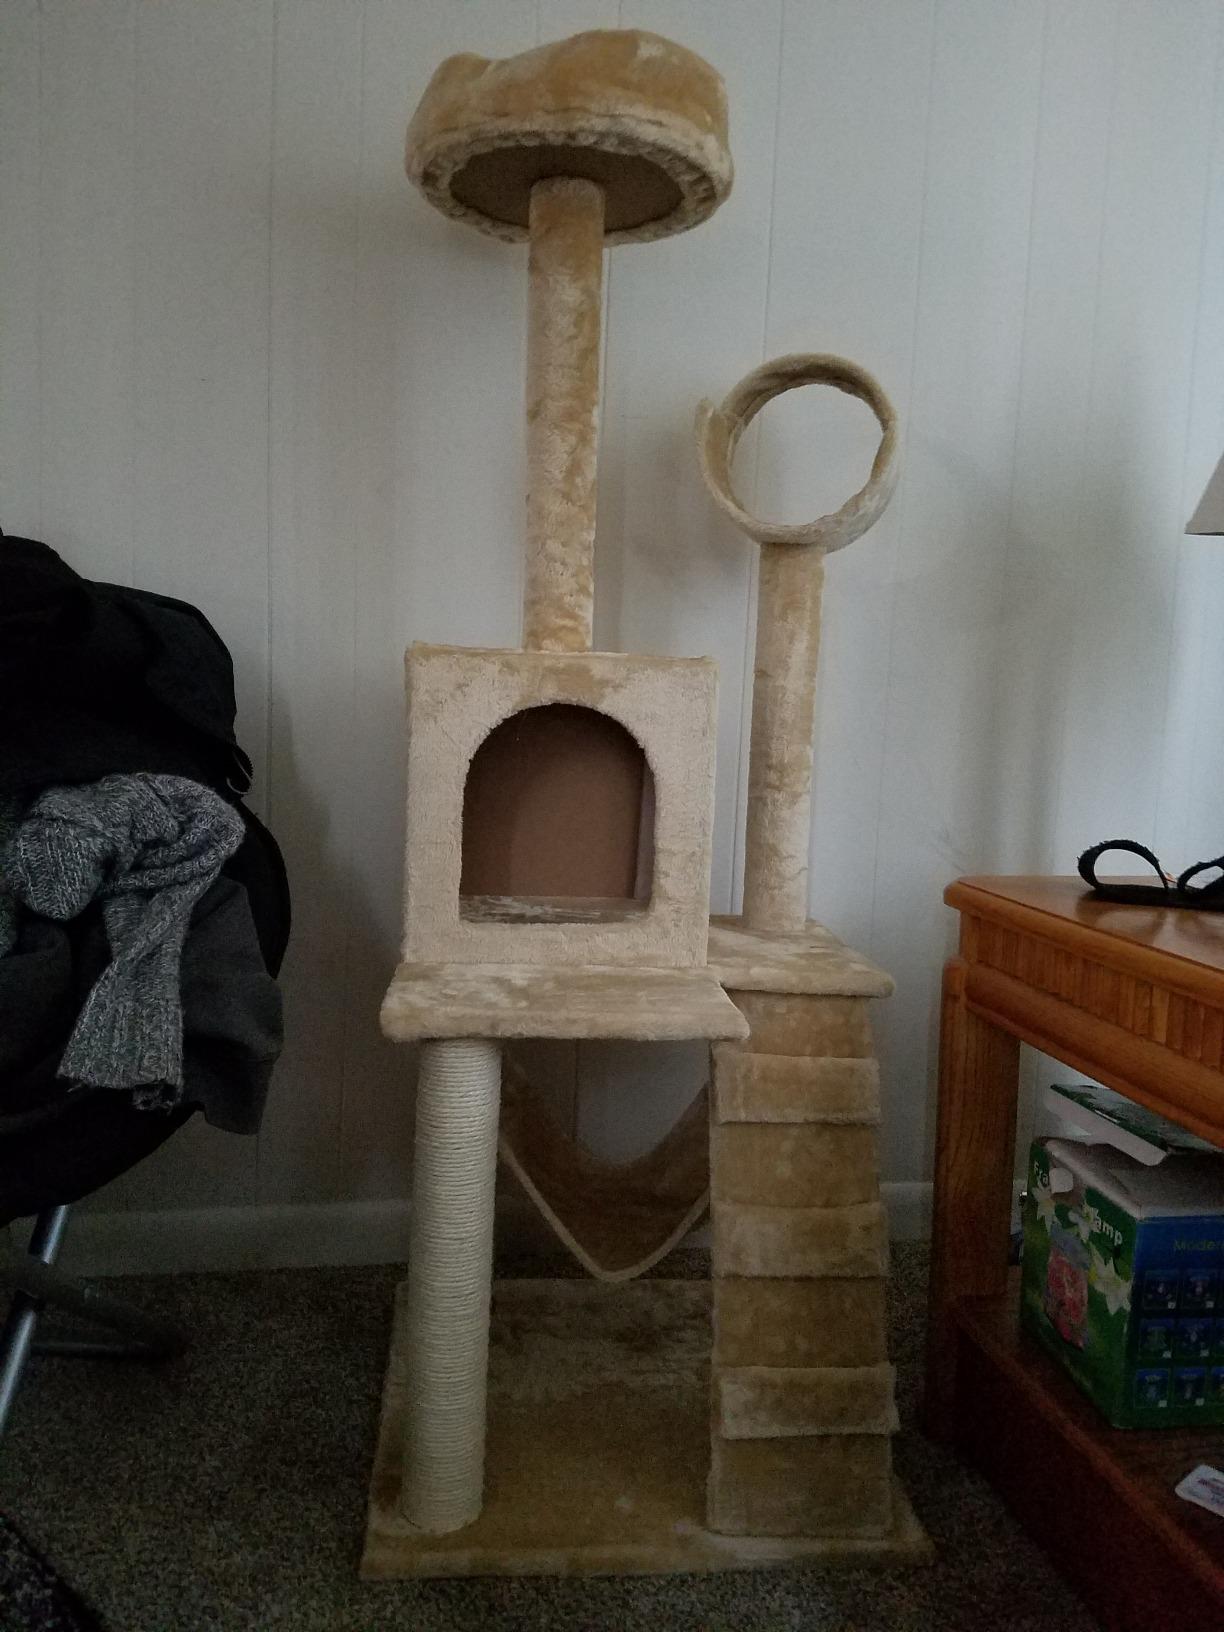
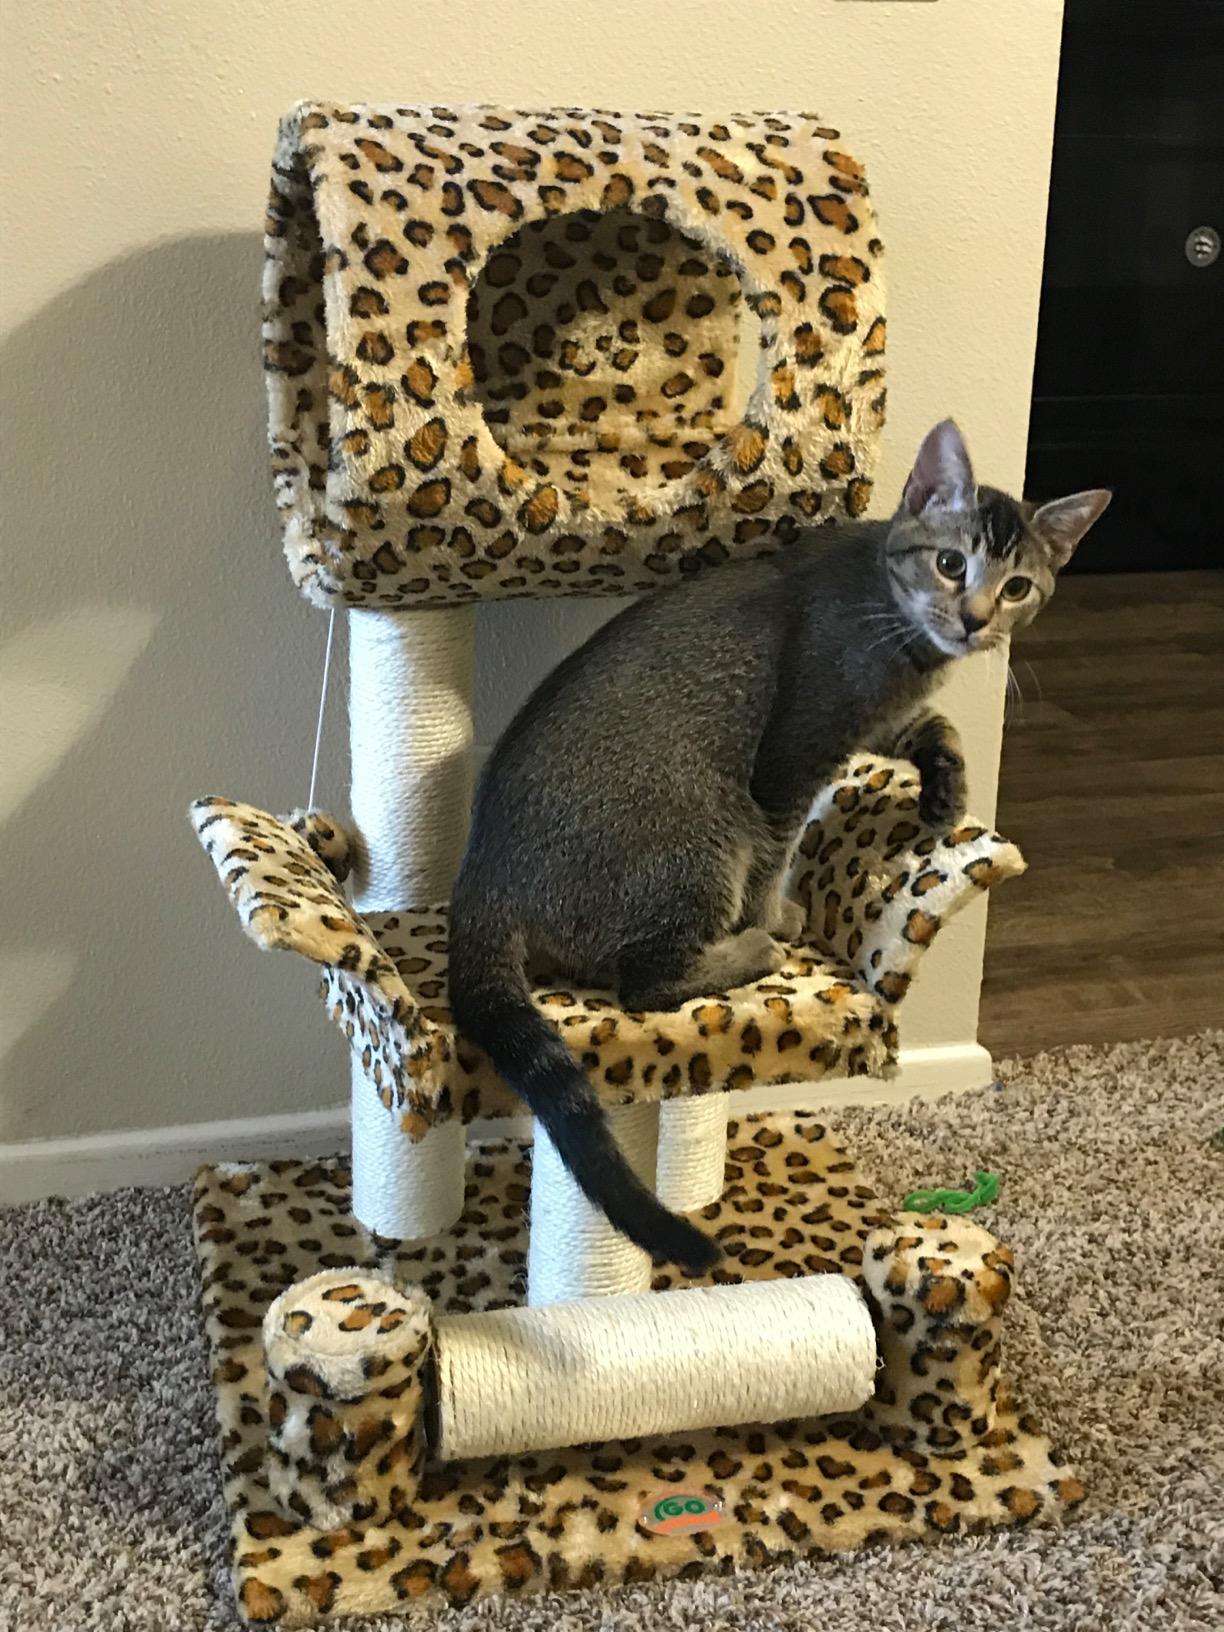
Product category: items_cat tree
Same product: no